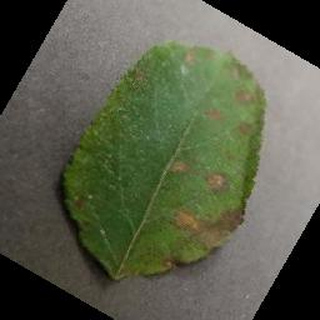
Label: apple_cedar_apple_rust